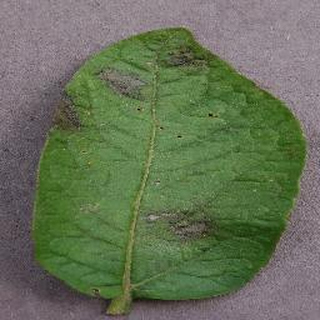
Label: potato_late_blight